The New York Intellectuals (book)

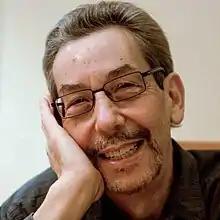
The author in 2010

The New York Intellectuals: The Rise and Decline of the Anti-Stalinist Left from the 1930s to the 1980s is a 1987 history book about the New York Intellectuals by Alan M. Wald.